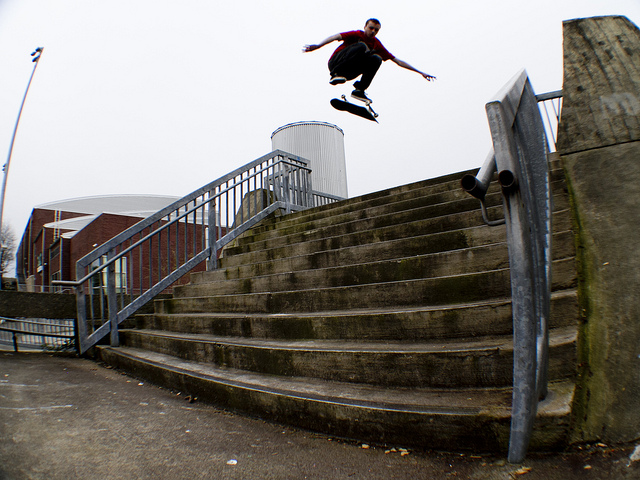
user: Given an image and a question. Answer the question in a short answer. Question: What's the skateboarder doing? Short Answer:
assistant: jump